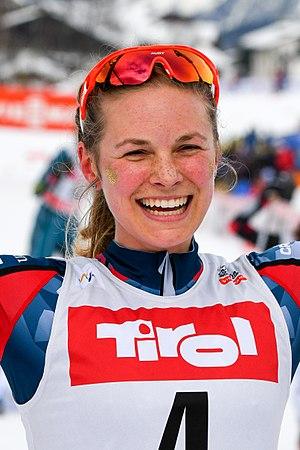
Jessica Diggins, née le 26 août 1991 à Afton, est une fondeuse américaine qui a commencé sa carrière en 2008. Lors de sa deuxième participarticipation à des Championnats du monde, en 2013 à Val di Fiemme elle obtient une première médaille mondiale en remportant le Team sprint associée à Kikkan Randall. Elle remporte sa première médaille individuelle lors du dix kilomètres libre des Mondiaux 2015 de Falun. Lors de l'édition de 2017 à Lahti, elle remporte deux médailles, l'argent du sprint libre et le bronze du Team sprint, associée à Sadie Bjornsen. L'année suivante, elle remporte sa première médaille aux Jeux olympiques en s'imposant avec Kikkan Randall sur le sprint par équipes des Jeux olympiques 2018 de PyeongChang.